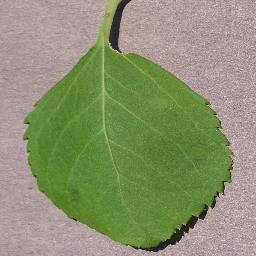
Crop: cherry
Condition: (including_sour)_healthy